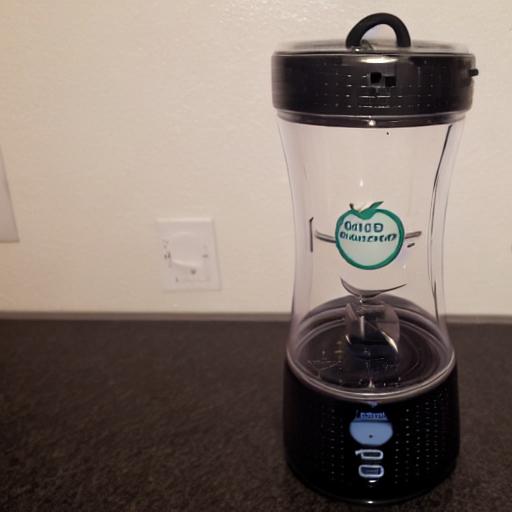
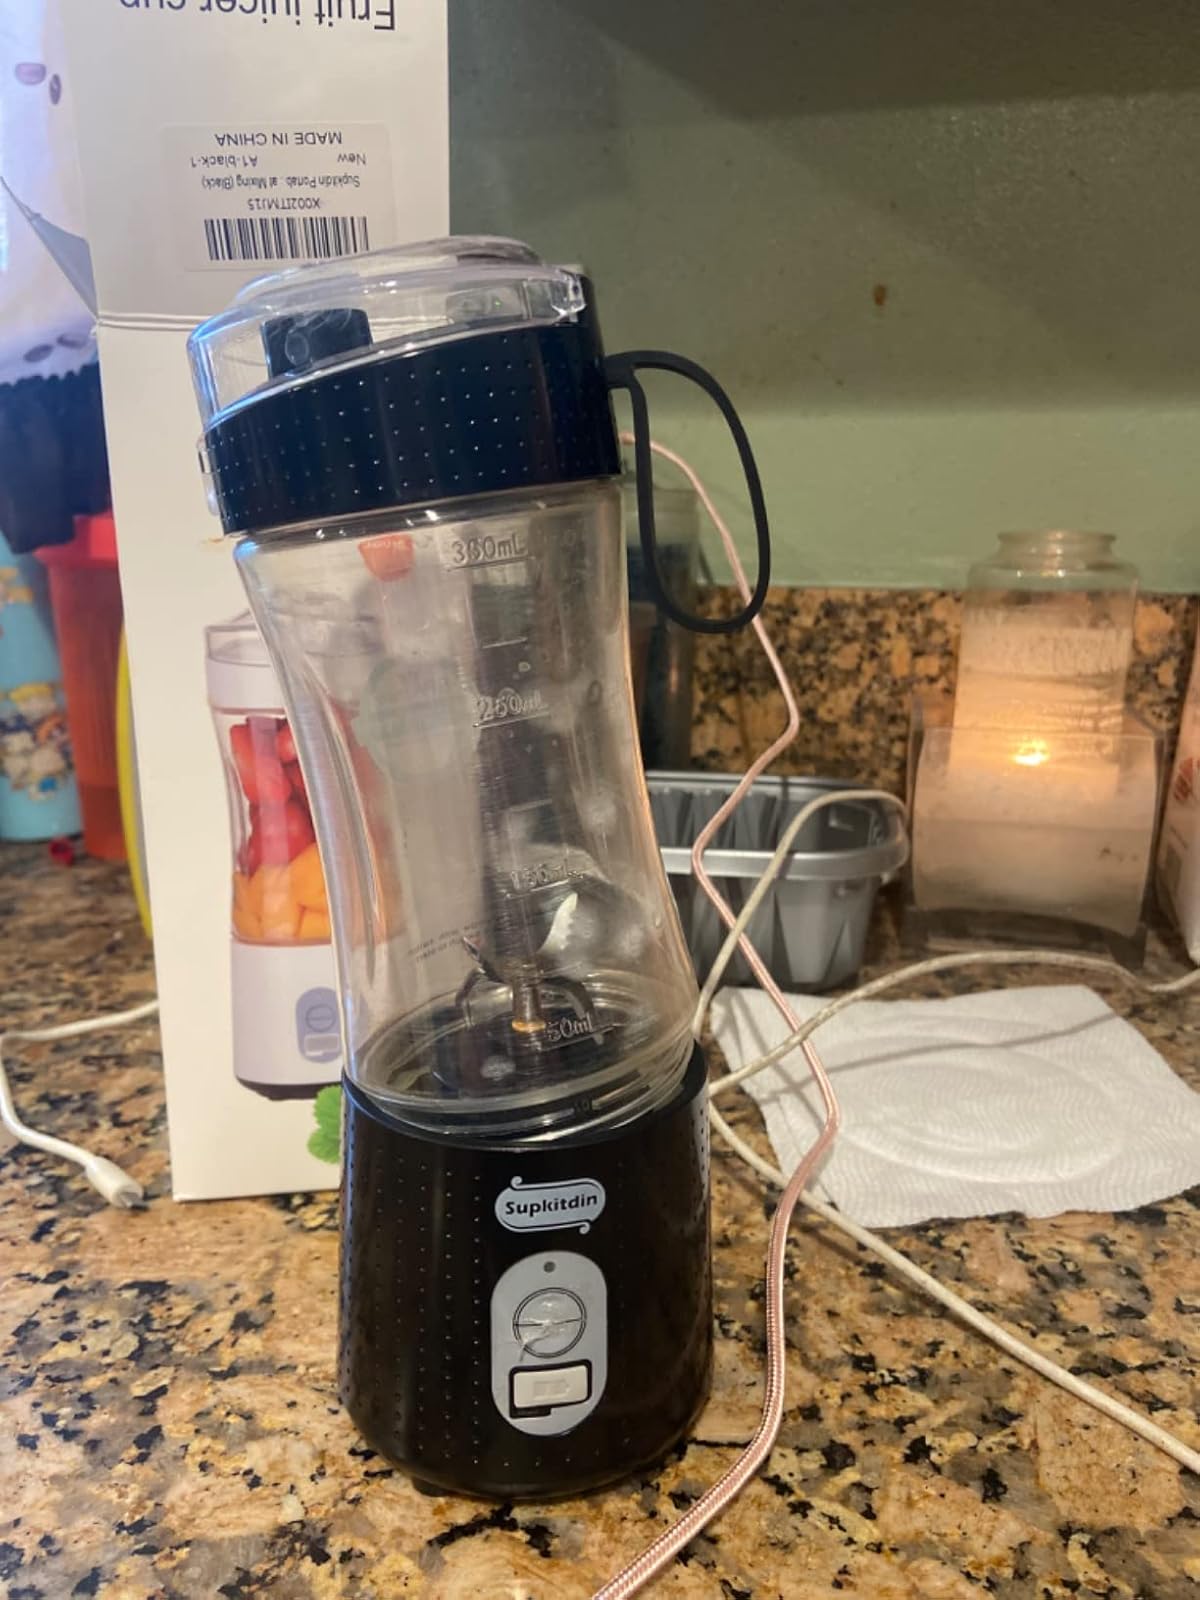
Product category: items_blender
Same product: no